Religion of the Indus Valley Civilisation

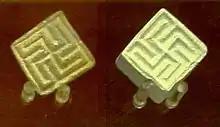
The swastika, which is seen on artifacts from the Indus Valley civilization, is an important symbol in Indian religions

The swastika is a symbol sacred to multiple Indian religions – Hinduism, Buddhism and Jainism. Since the icon has been located in IVC artifacts, a continuum has been posited by a few scholars but it is a fringe view – Possehl finds such suppositions to be not "sound". Jonathan Mark Kenoyer notes that these artifacts were utilized by political and religious leaders of the subcontinent to claim ties of Hinduism with IVC.